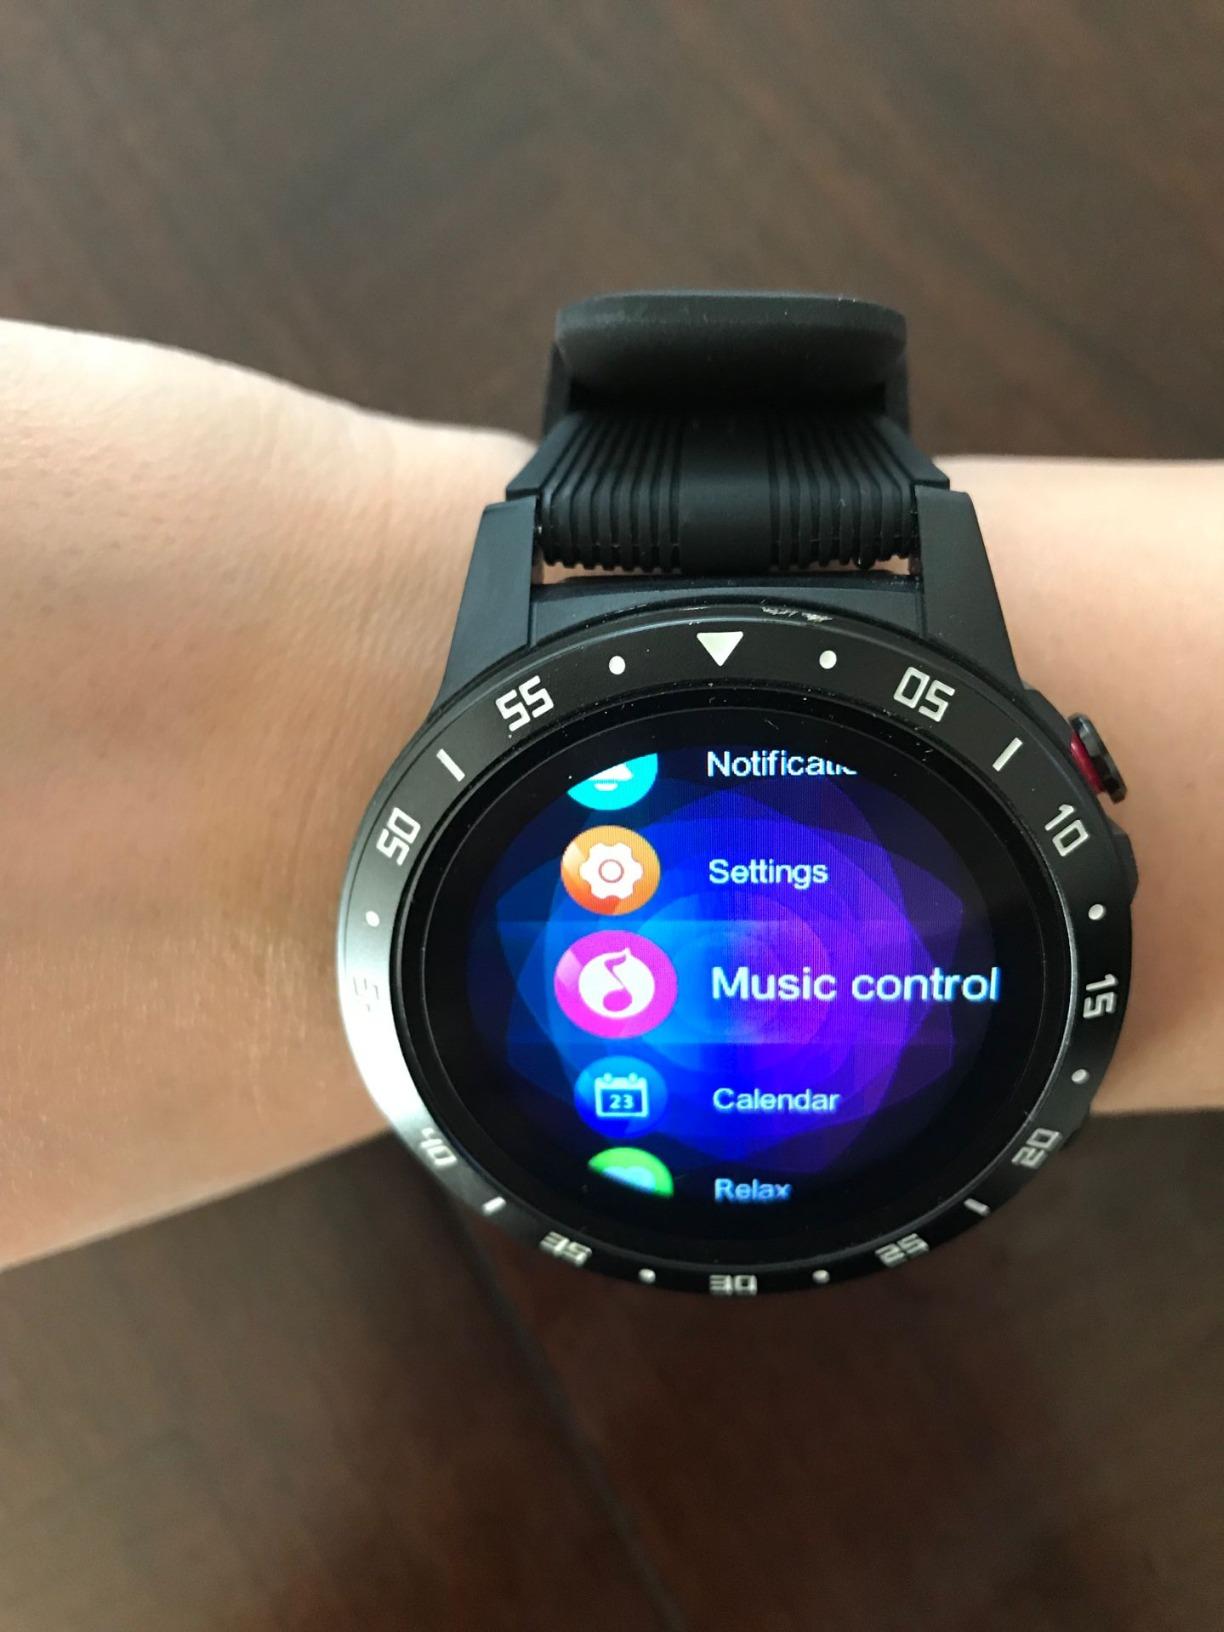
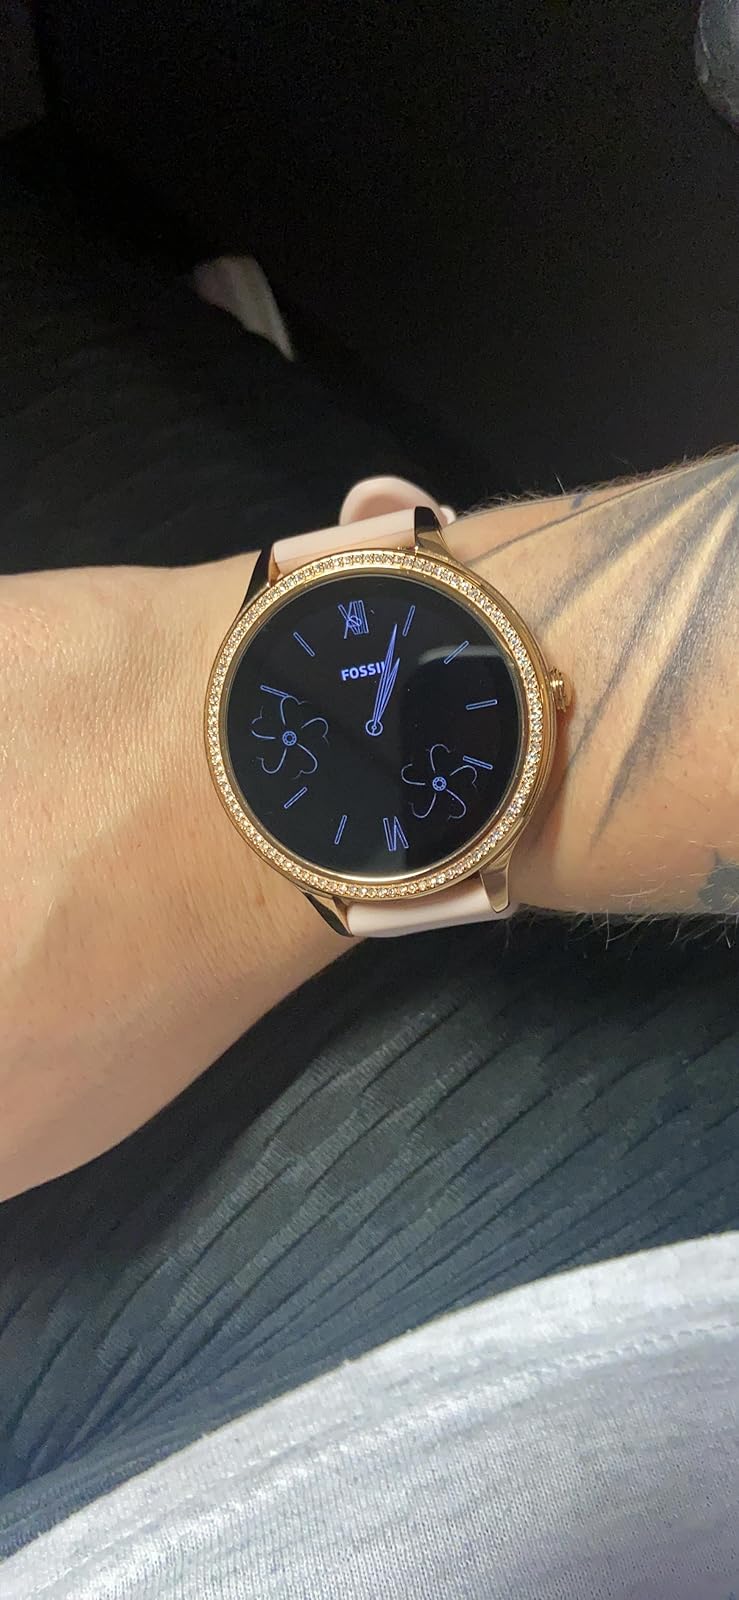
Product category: smartwatch
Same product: no